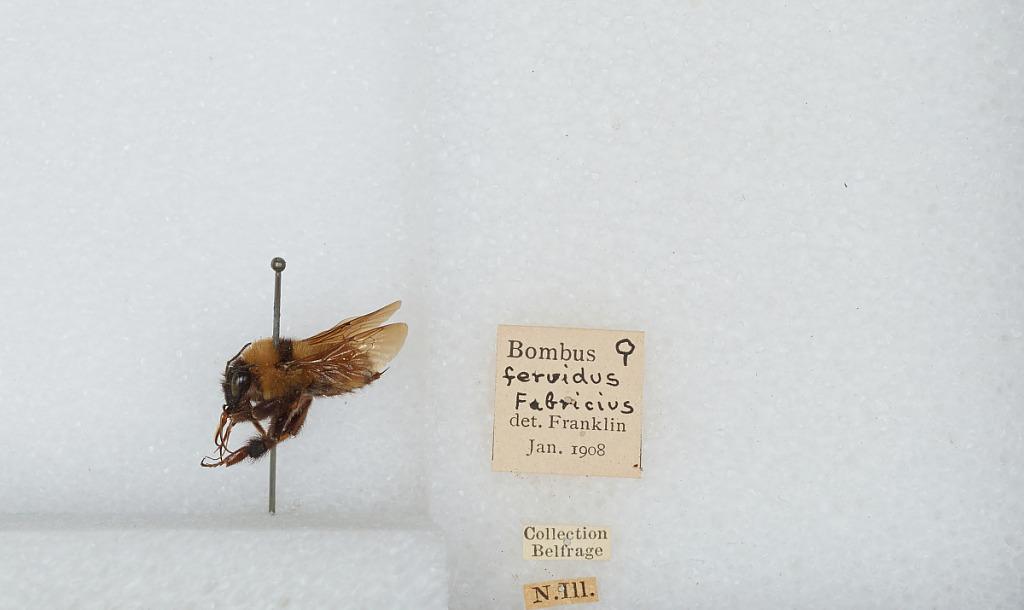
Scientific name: Bombus (Fervidobombus) fervidus fervidus (Fabricius)
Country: United States
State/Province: Illinois
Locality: [Not Stated] North Illinois
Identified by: Franklin